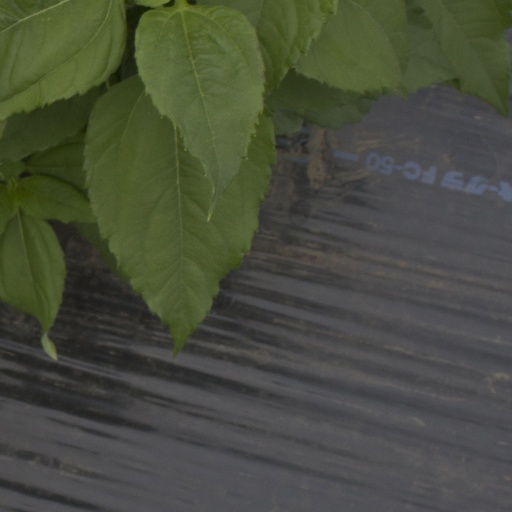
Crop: Jerusalem artichoke